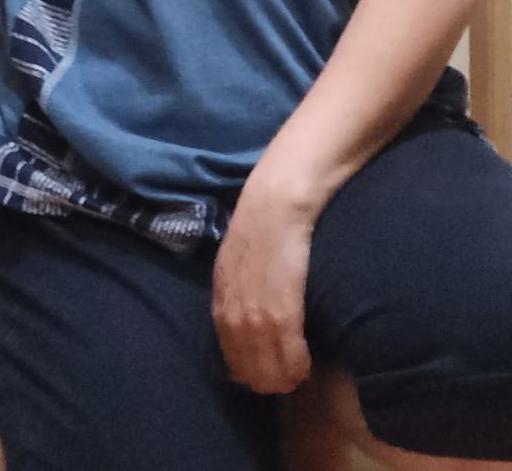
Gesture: no_gesture